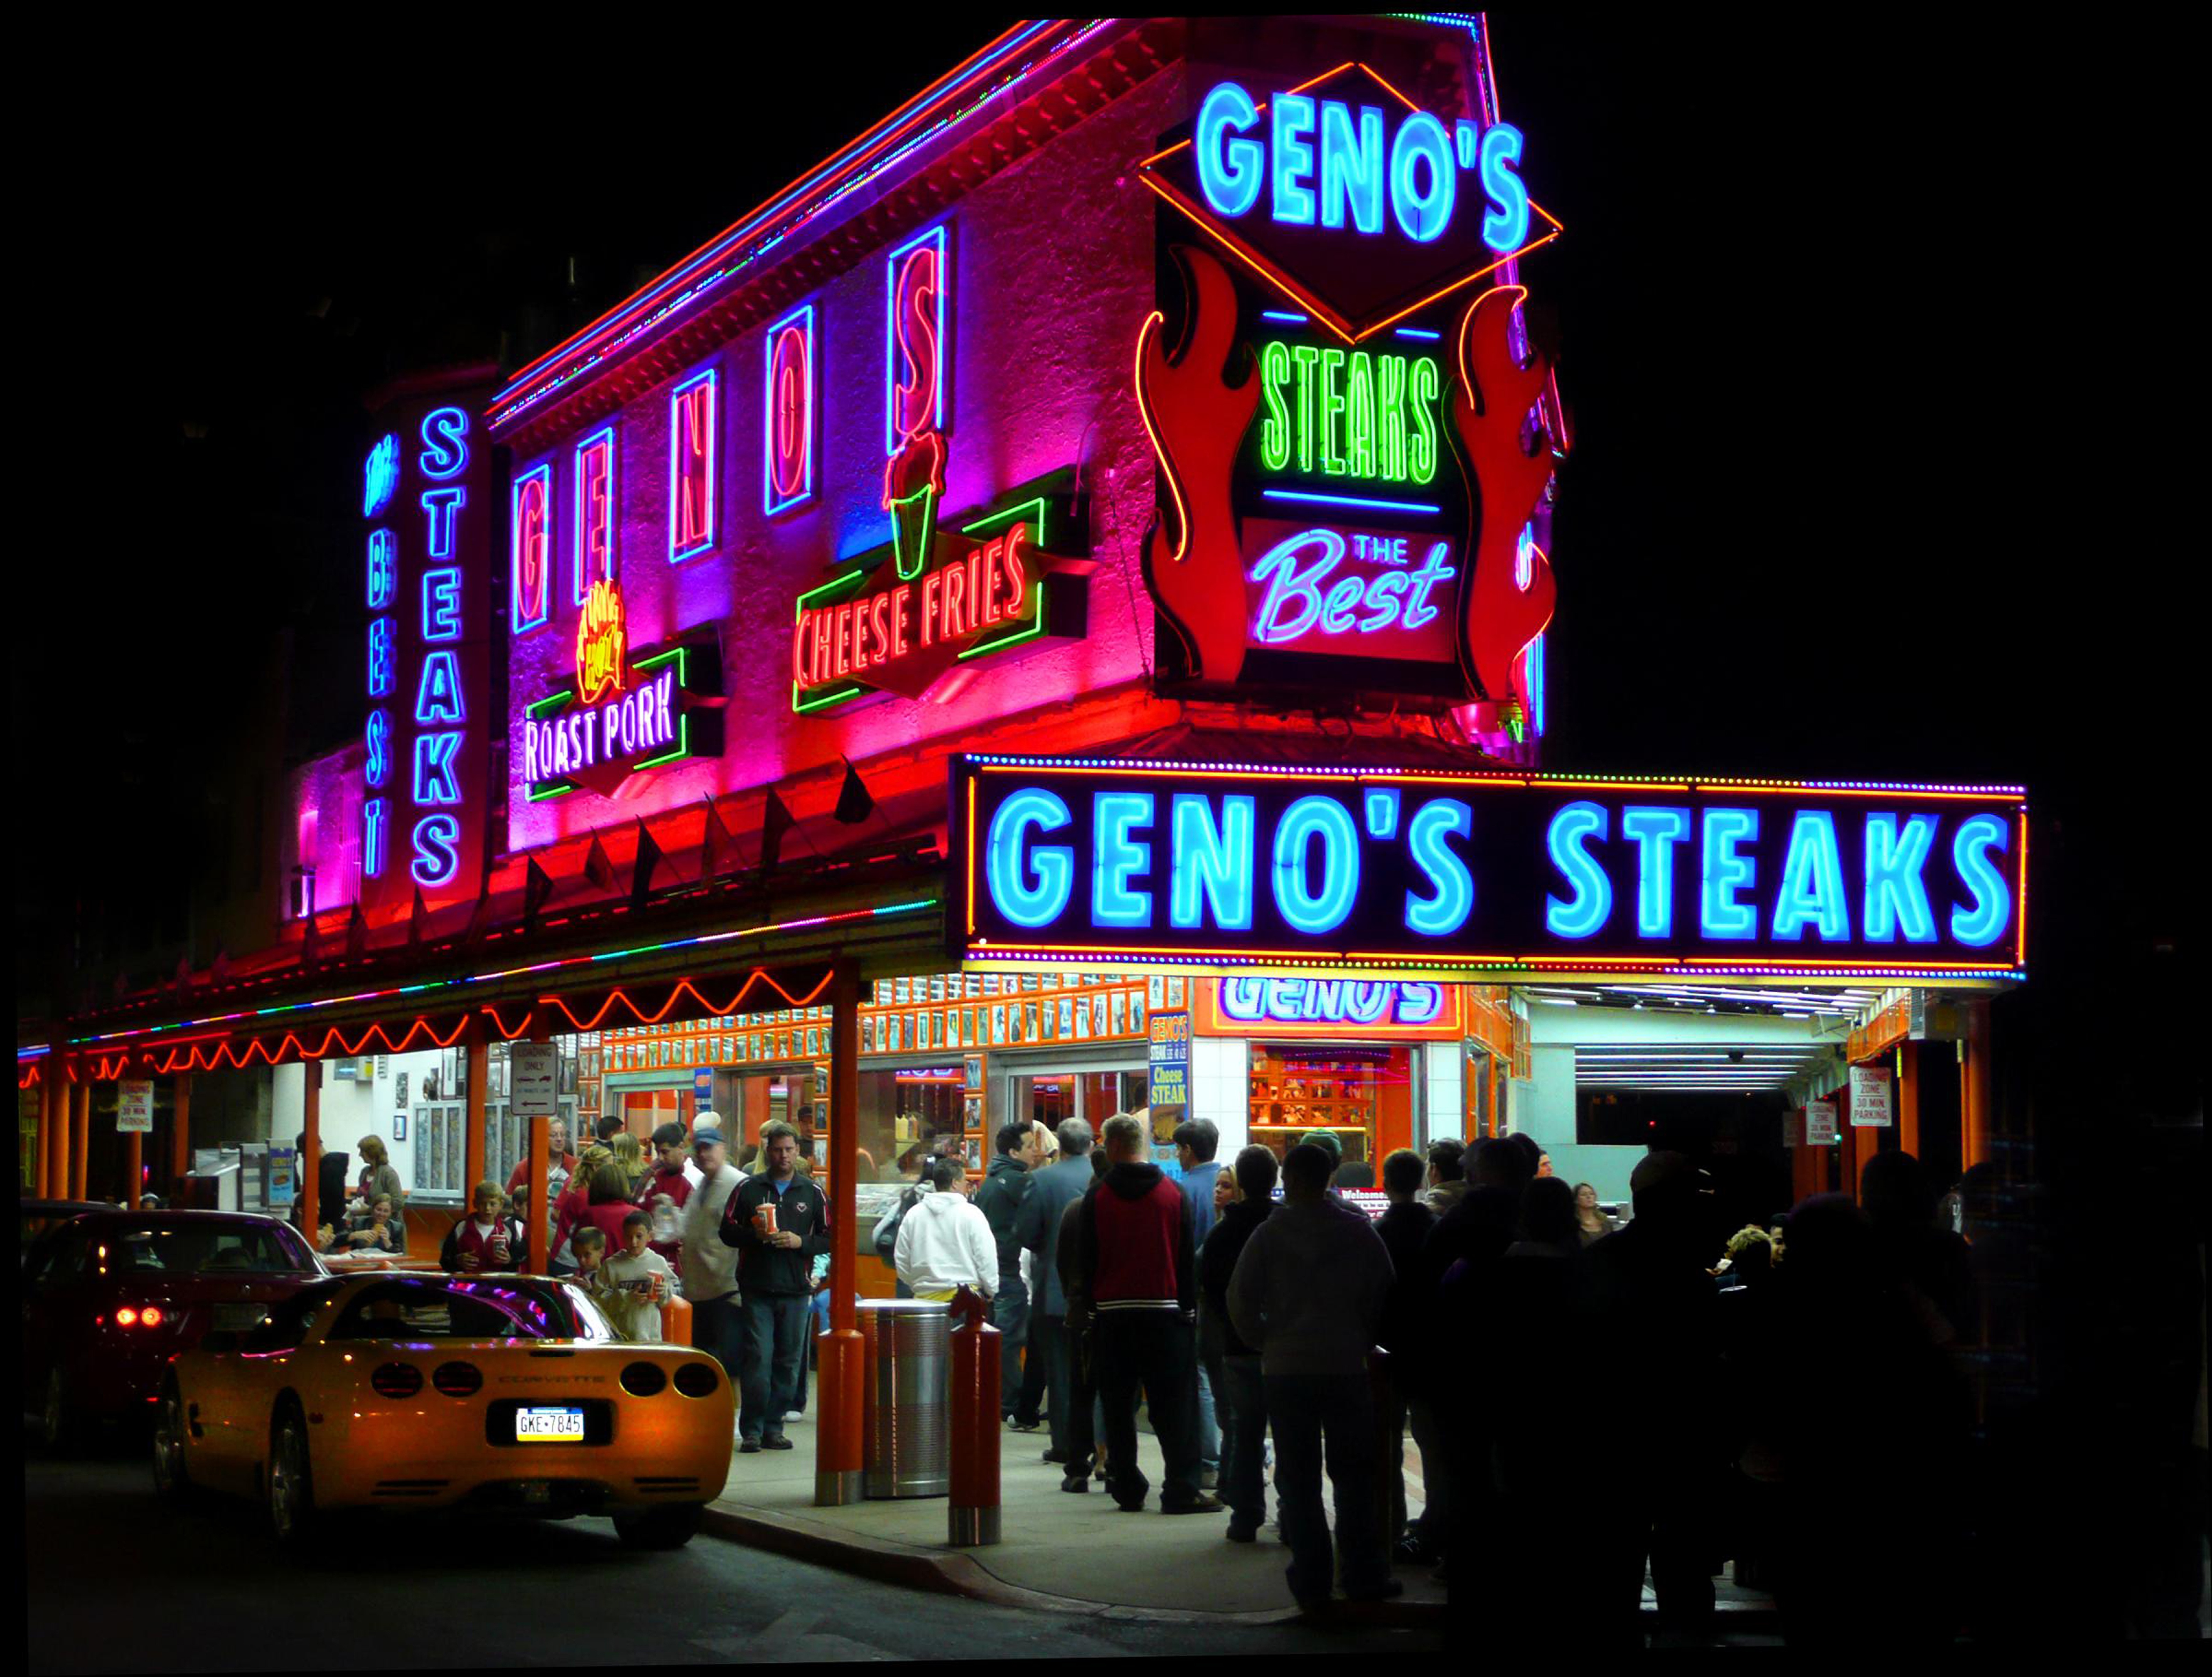
night, advertising, meal, landmark, historic, signage, beef, delicious, onion, sandwich, steak, cheese, neon, neon sign, american, melted, philadelphia, sub, philly, cheesesteak, cheese steaks, geno's